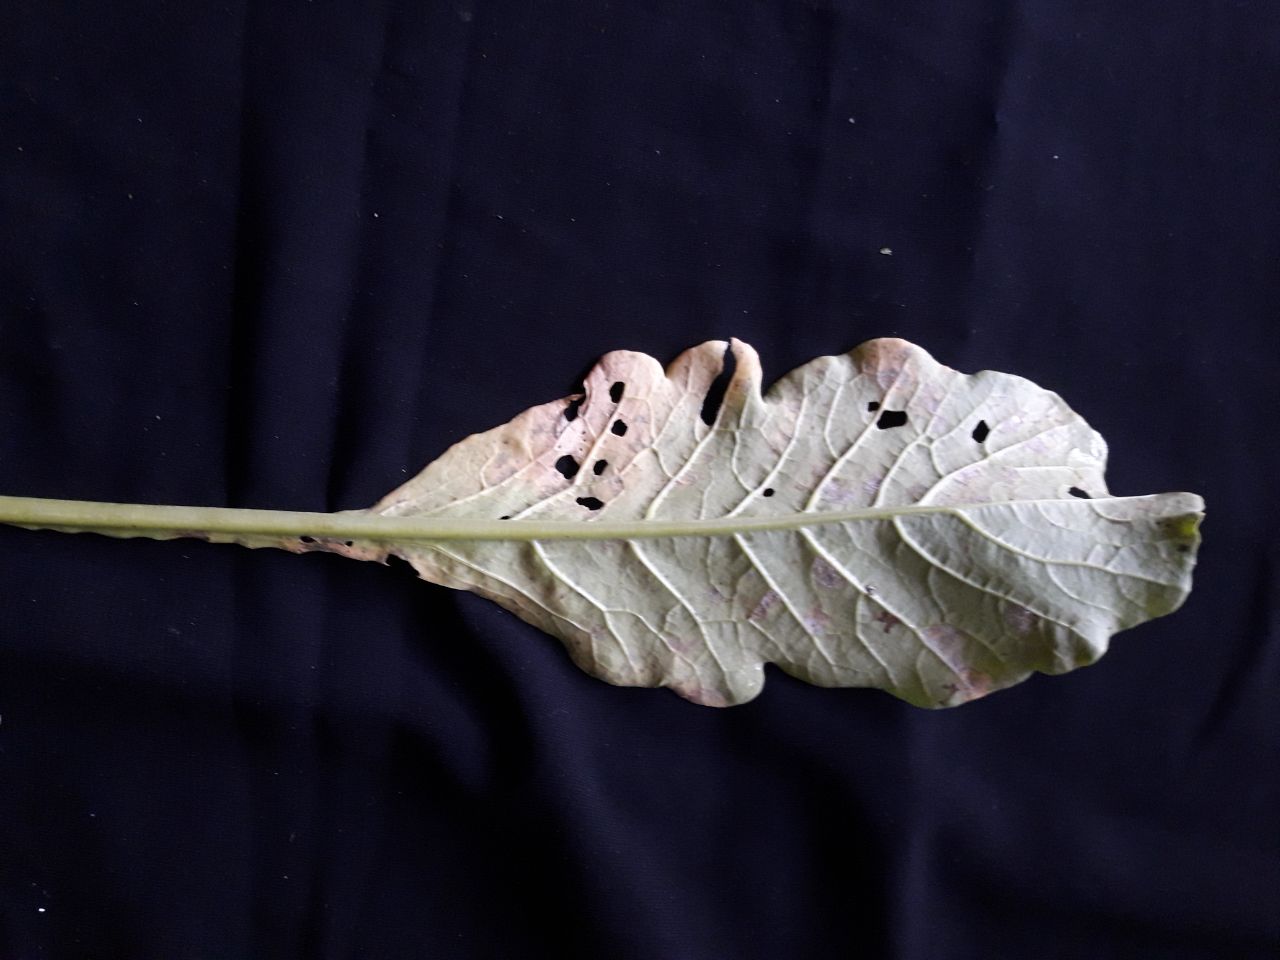
Label: flea beetle